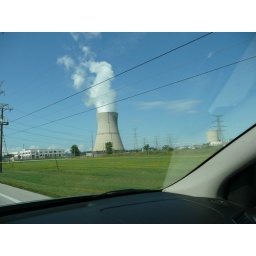
The nuclear plant by the lake